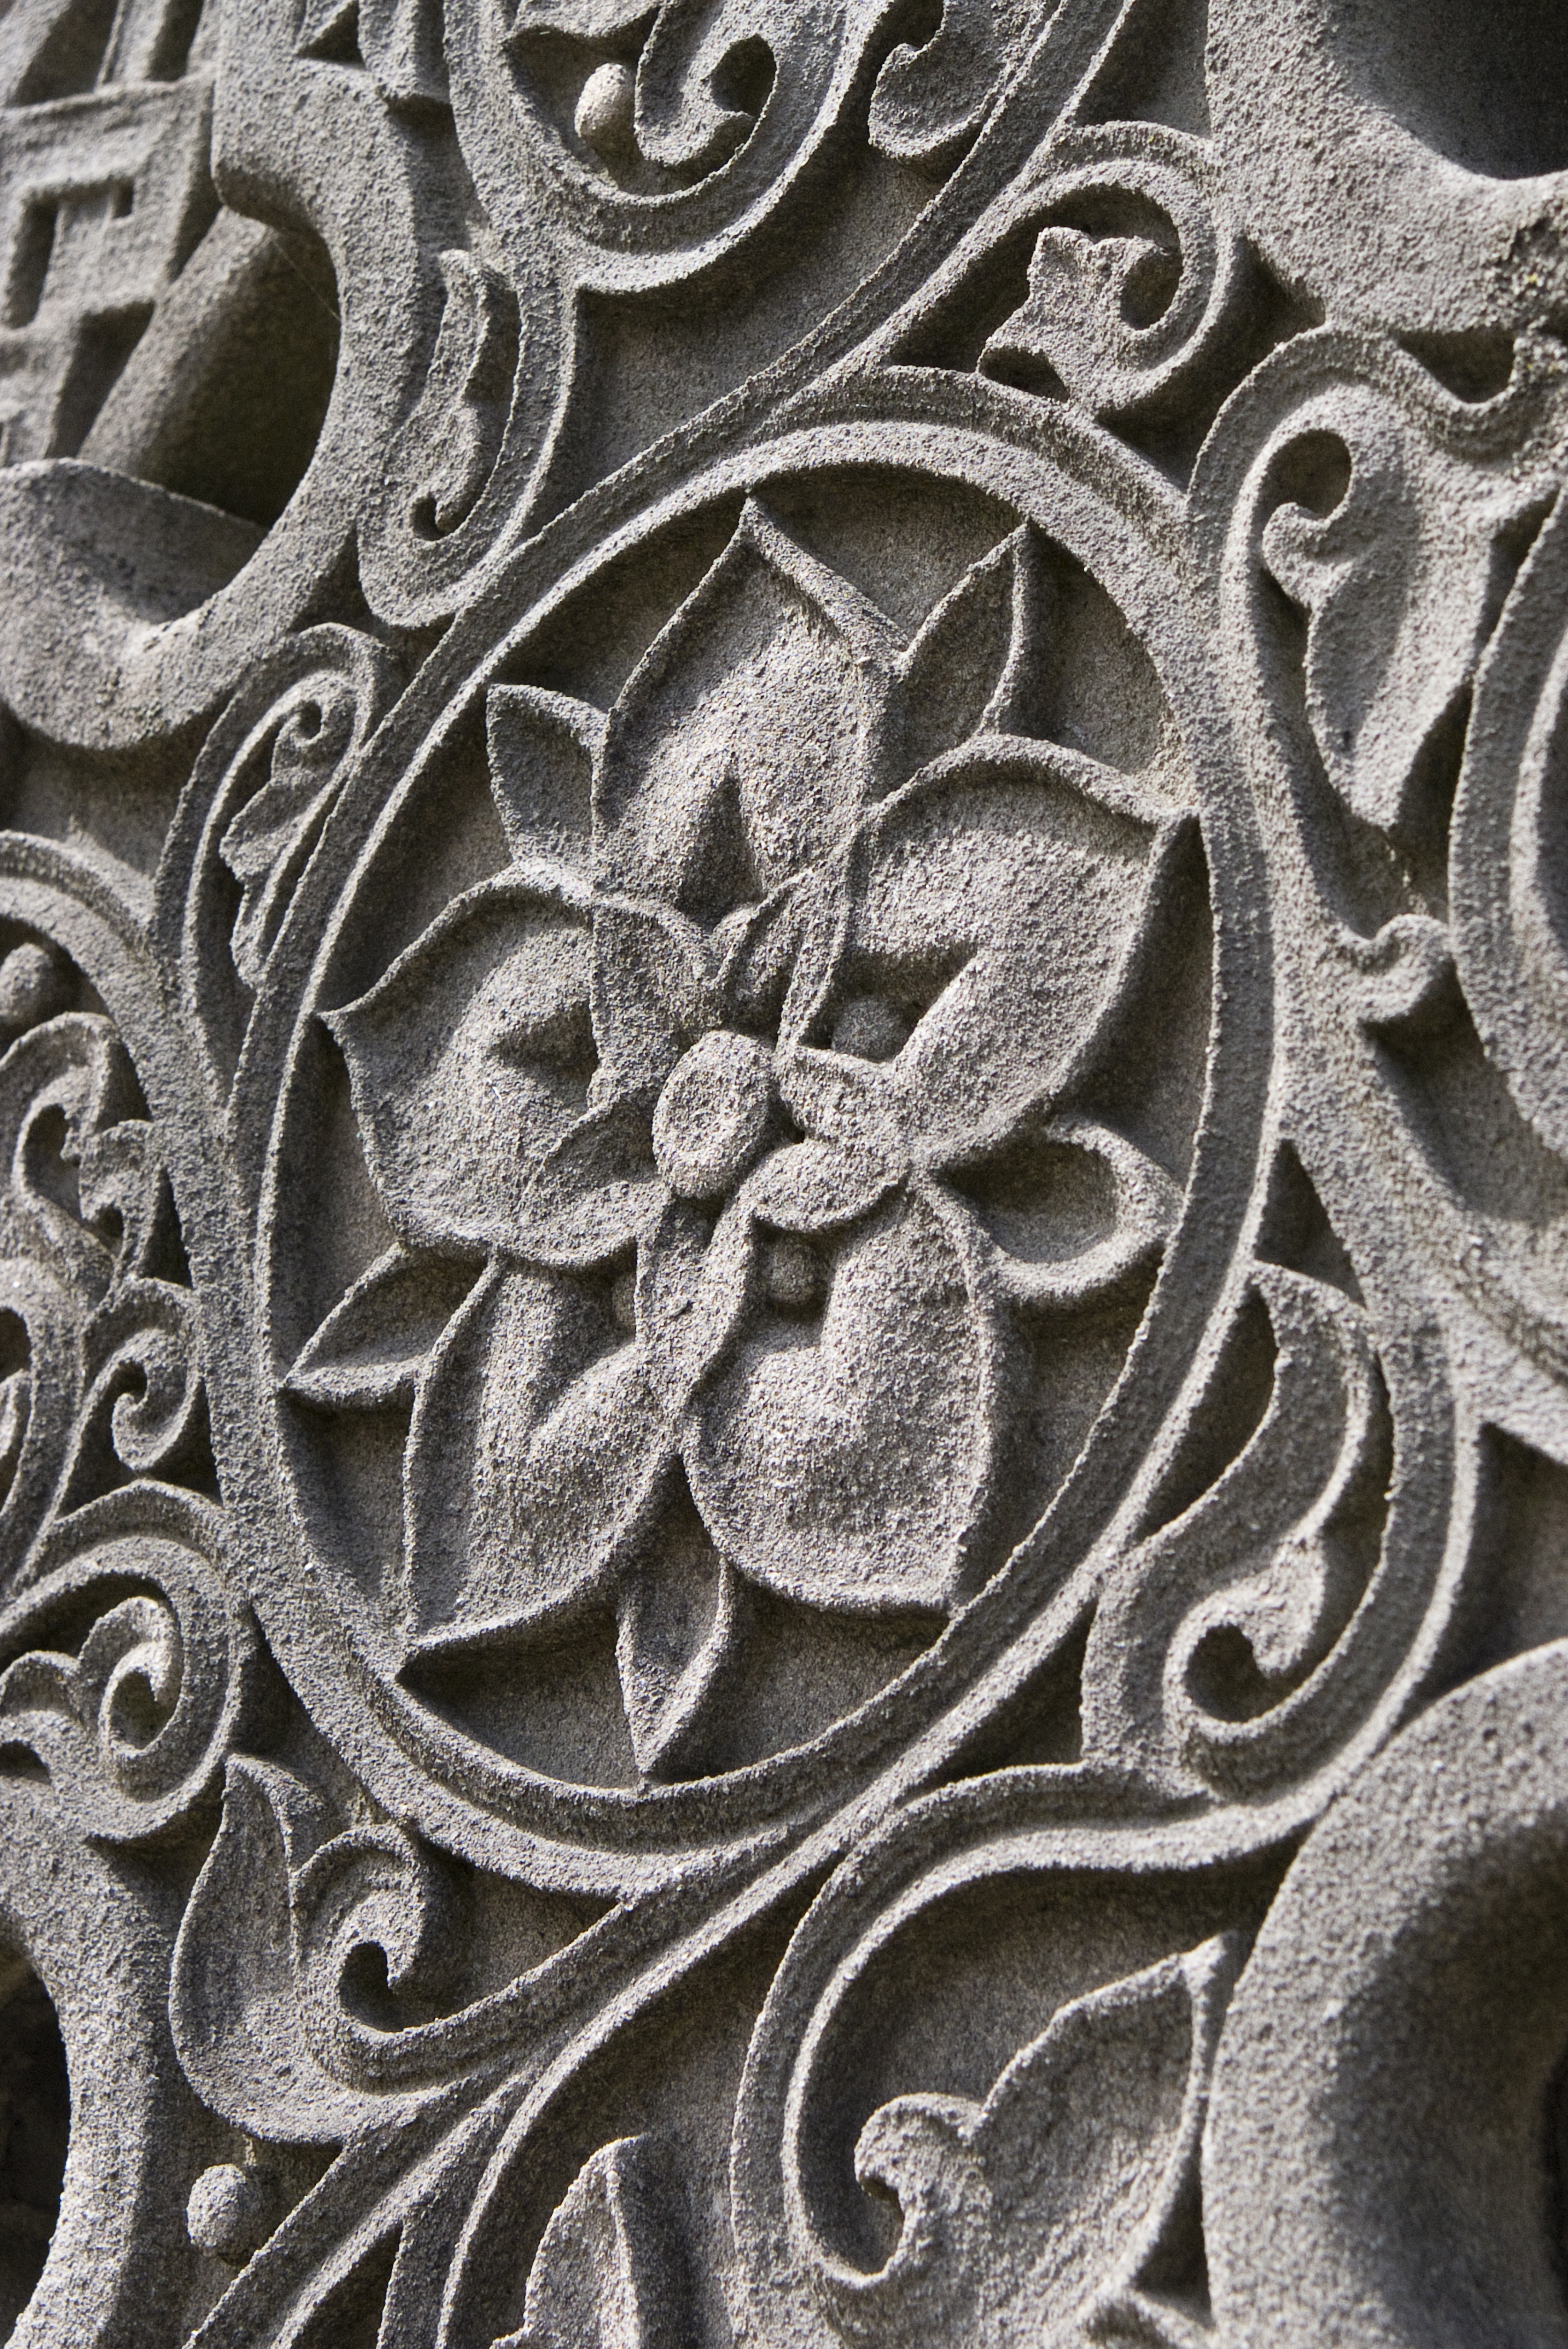
texture, stone, monument, pattern, metal, cemetery, material, circle, textile, graveyard, art, drawing, design, gravestone, marker, headstone, iron, carving, relief, stone carving